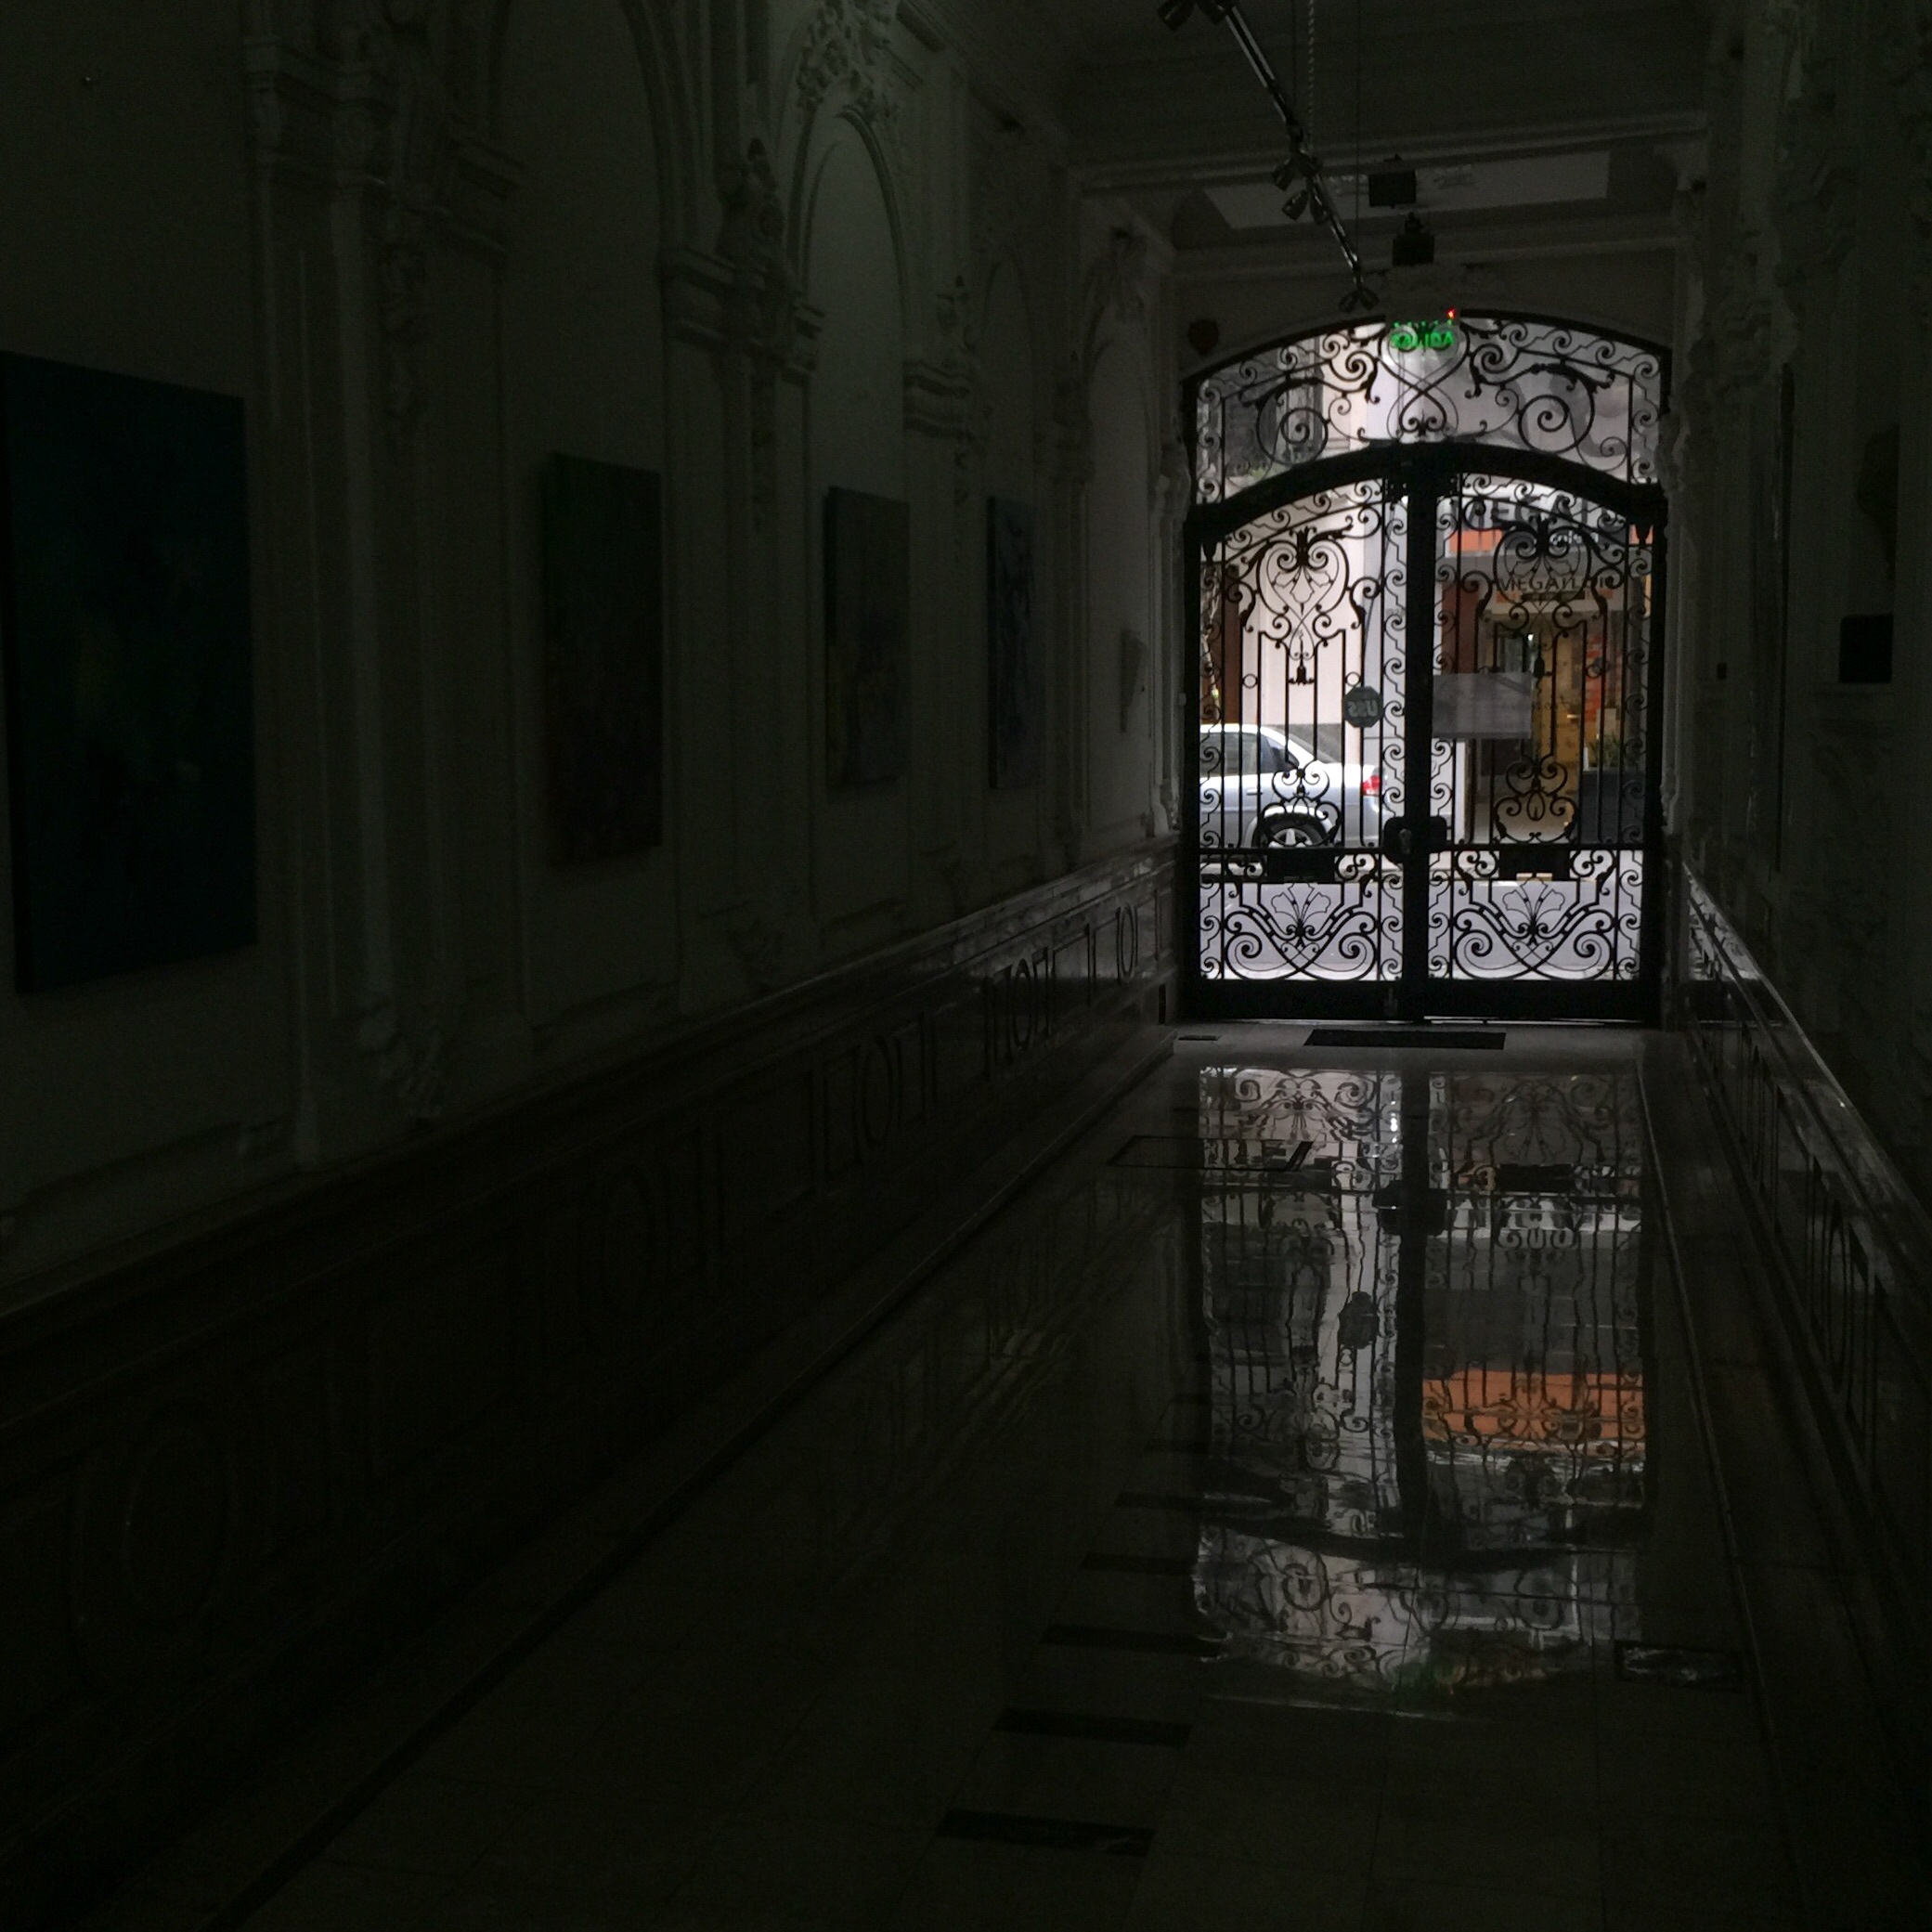
iphone, light, night, darkness, lighting, instagram, argentina, tourist attraction, iphoneography, project365, squareformat, screenshot, rodrigoparedes, buenosaires, ar, 160378, 160378com, www160378com, iphone6plus, 232